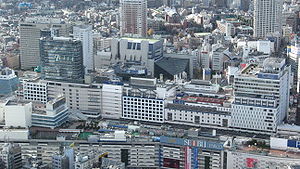
Toshima / Seværdigheder
Ikebukuro Station
Toshima er et af Tokyos 23 bydistrikter. Toshima er beliggende i den nordøstlige del af Tokyo Metropolis og grænser op til bydistrikterne Nerima, Itabashi og Kita i nord; og Shinjuku og Bunkyou i syd.